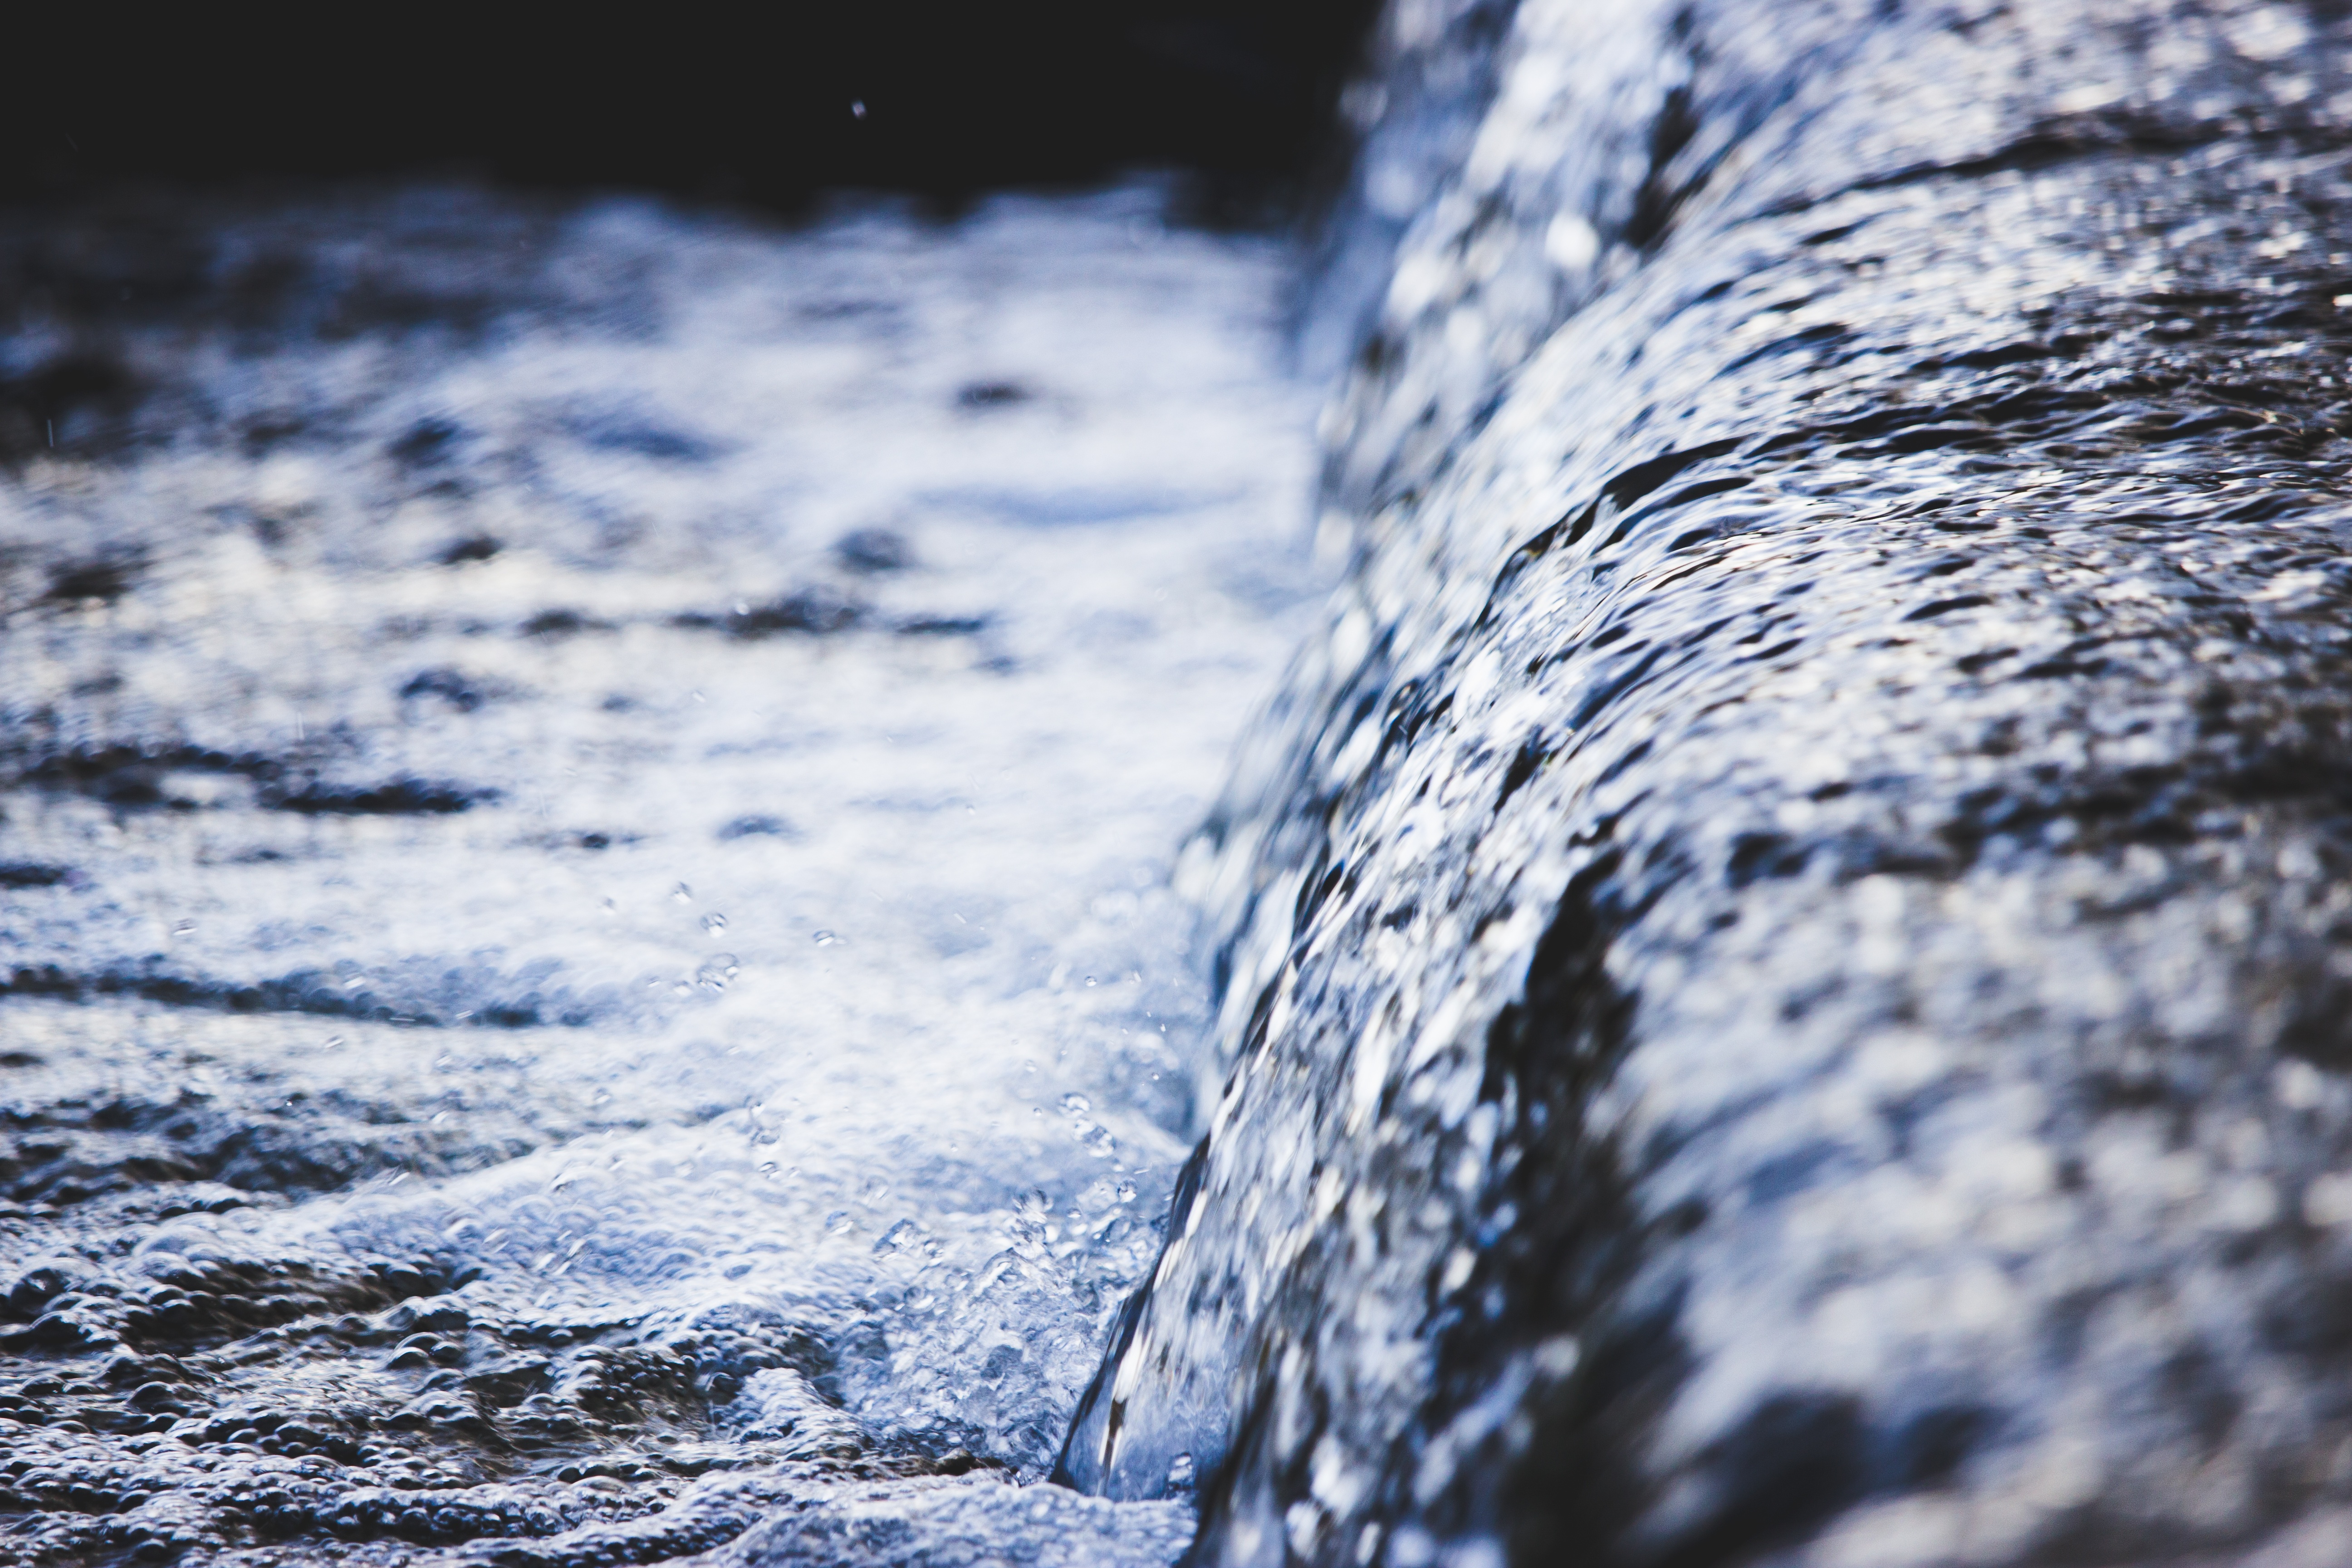
sea, coast, water, nature, rock, ocean, snow, winter, sunlight, shore, wave, ice, reflection, weather, blue, season, close up, freezing, wind wave